Royal Danish Academy of Sciences and Letters

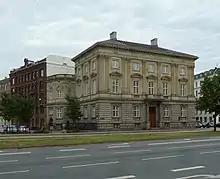
The building on H.C. Andersens Boulevard

The Royal Danish Academy of Sciences and Letters ( or "Videnskabernes Selskab") is a Danish academy of science. The Royal Danish Academy was established on 13 November 1742, and was created with the purpose of strengthening the position of Science in Denmark as well as promoting interdisciplinary understanding.